Makogai

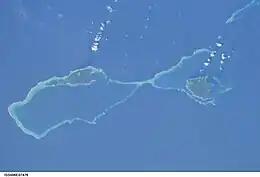
The islands of Wakaya (left) and Makogai (right) as seen from space

Makogai (also known as Makongai in English) is an island belonging to Fiji's Lomaiviti Archipelago. Covering an area of , it is situated at 17.27° South and 178.58° East. It has a maximum altitude of on two peaks in the centre. Makogai is visible from Ovalau. To the south is Wakaya Island.